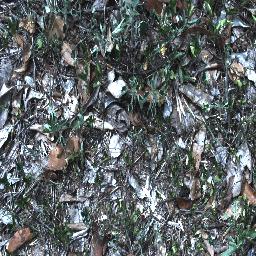
Label: negative